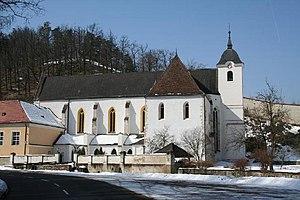
La chartreuse d'Aggsbach est un ancien monastère de chartreux situé en Basse-Autriche à Aggsbach Dorf.